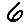
Label: 6